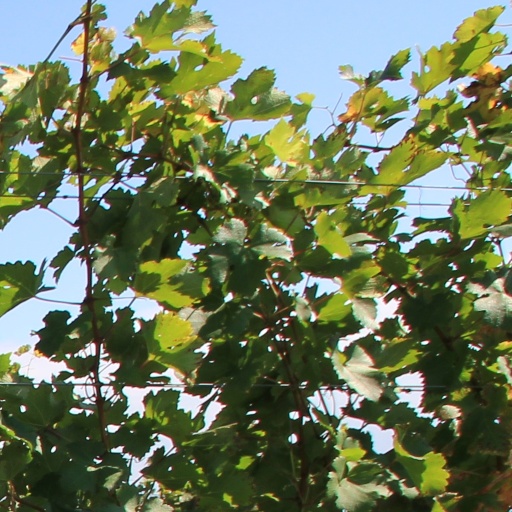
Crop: grape